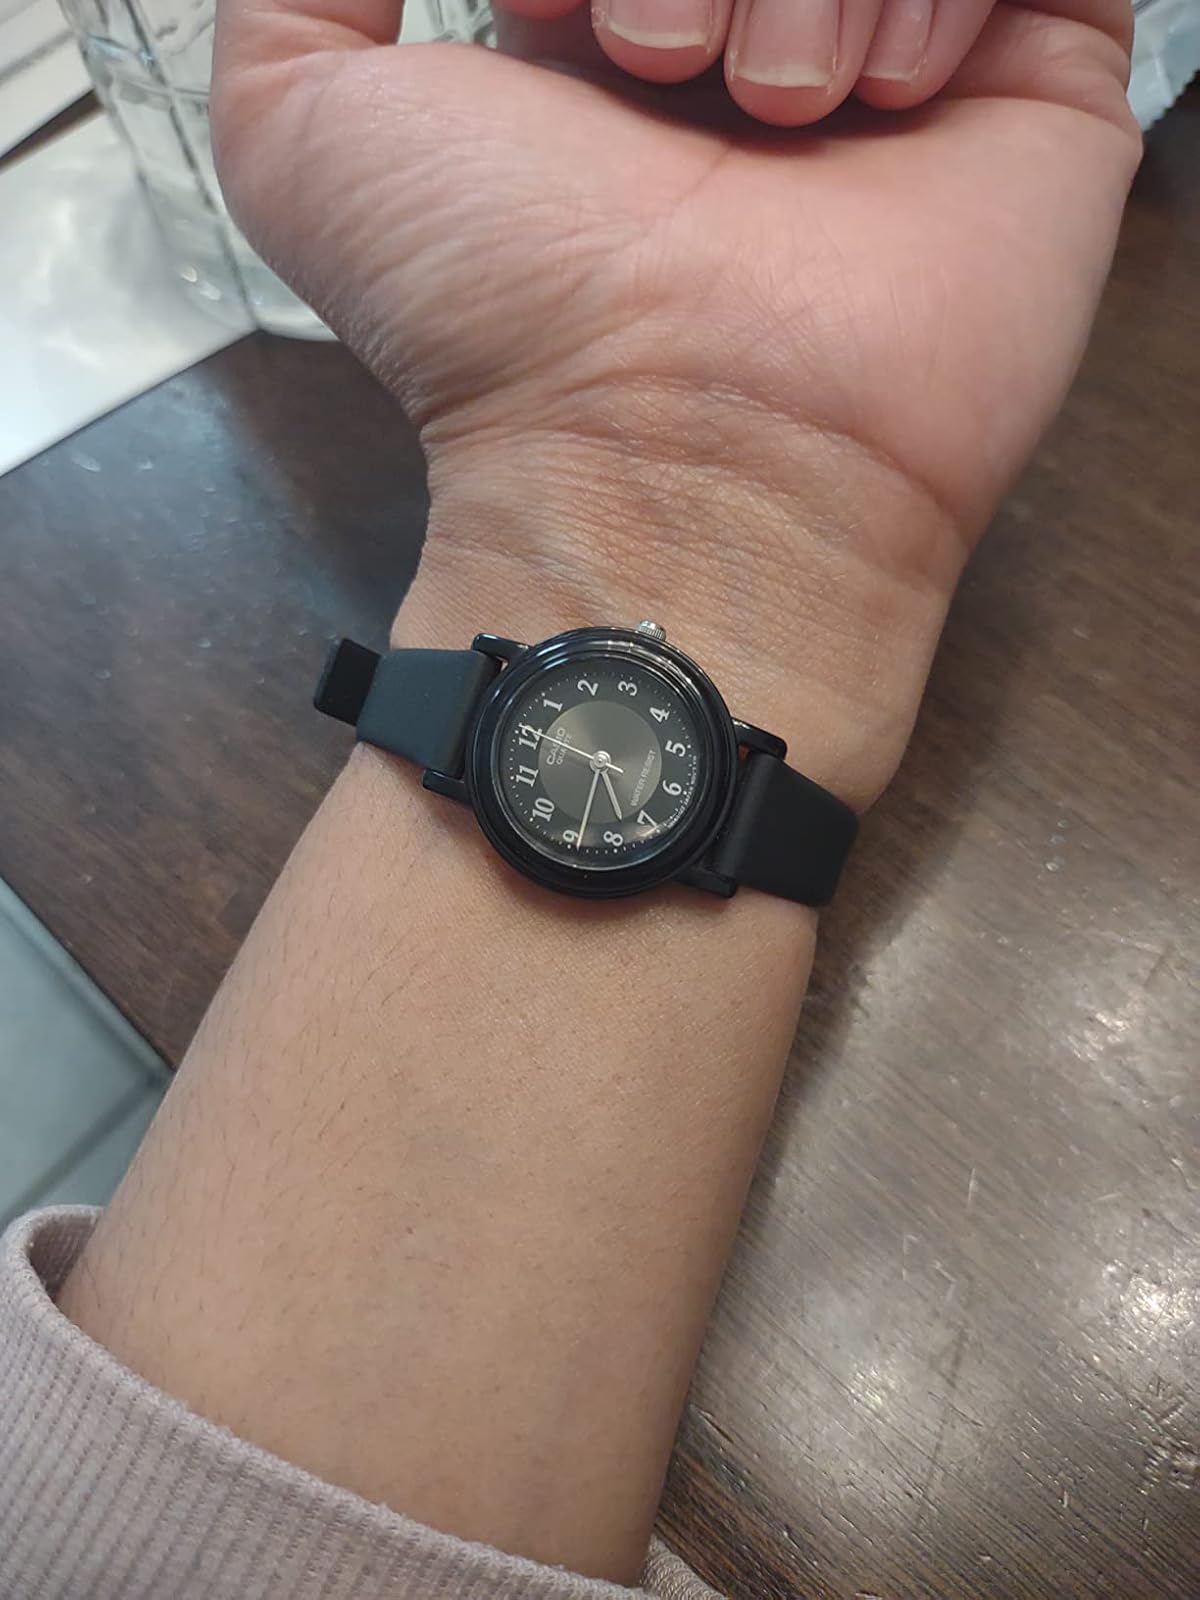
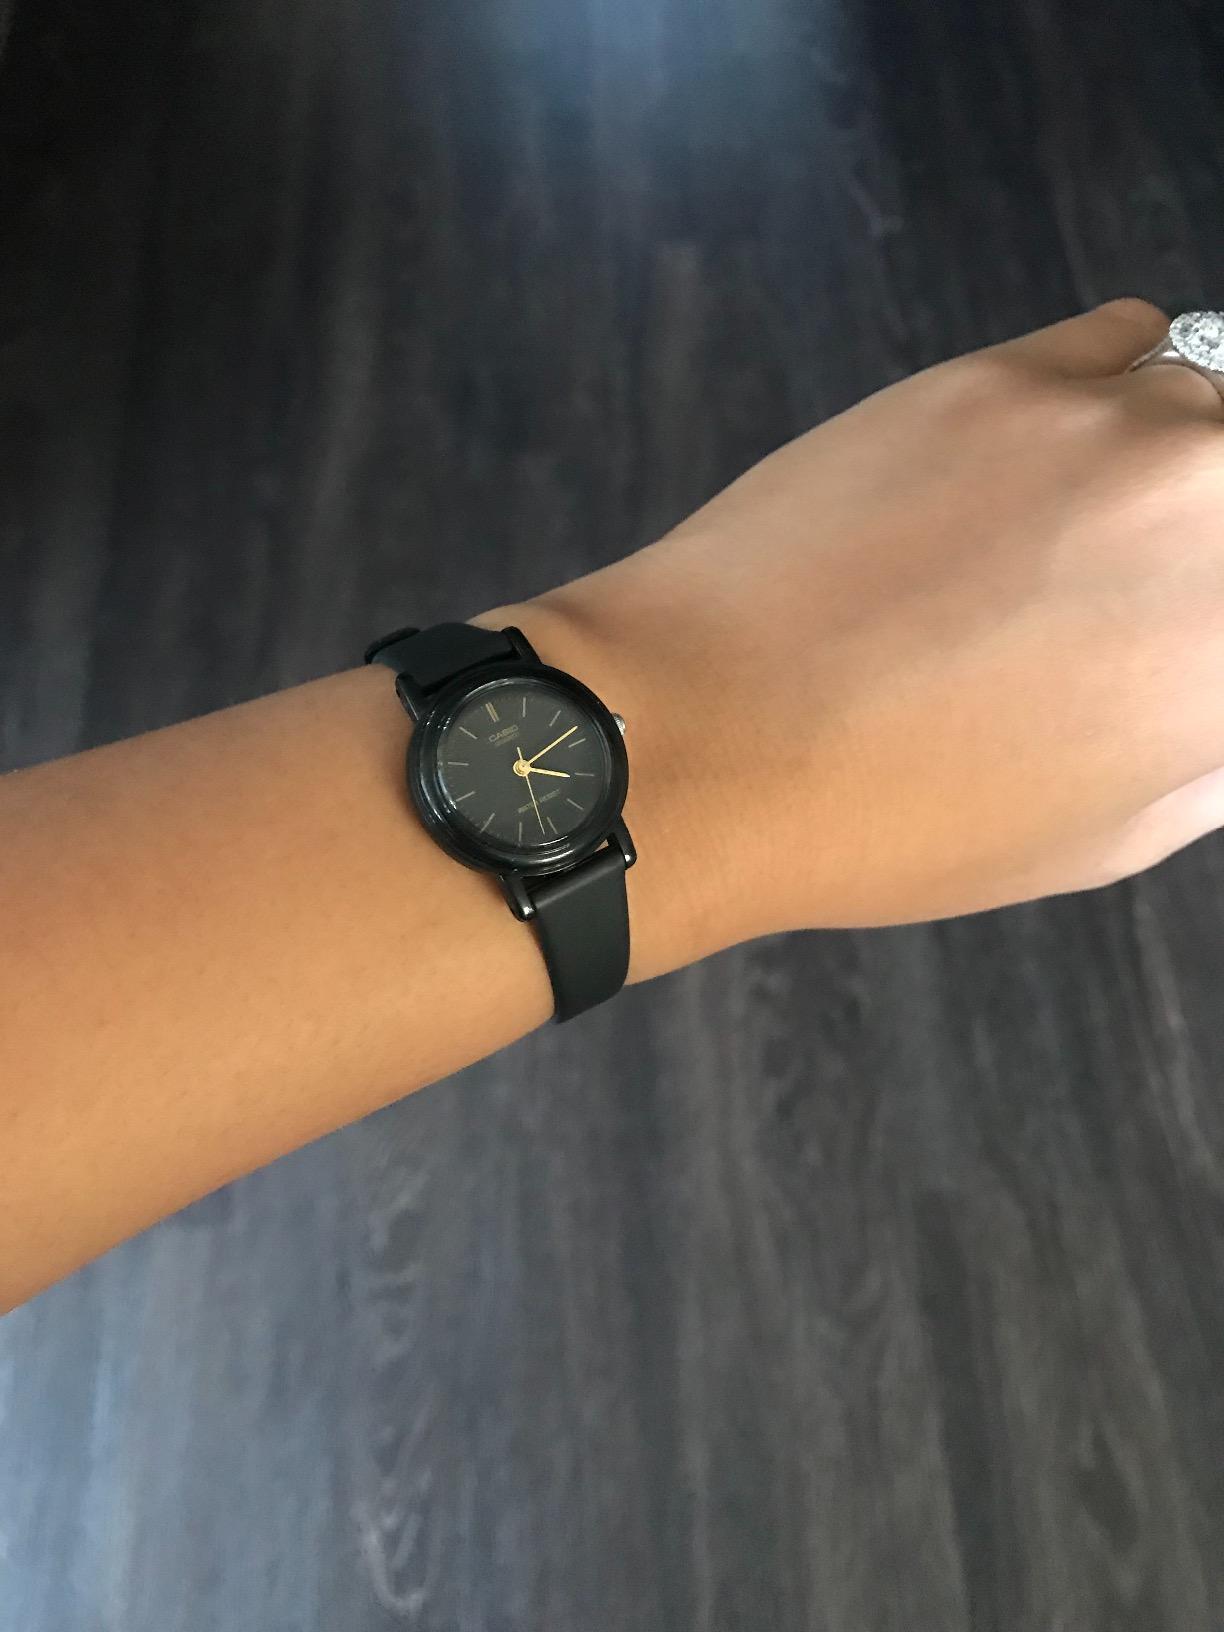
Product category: accessories_watch
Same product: no